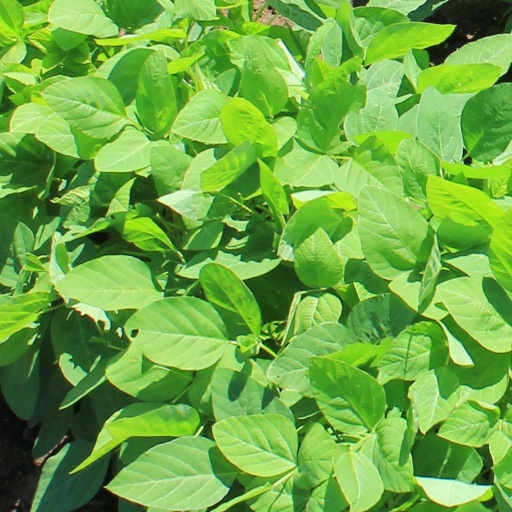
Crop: soybean